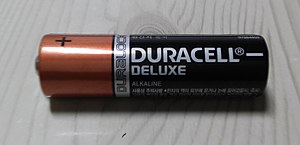
Duracell
Duracell batteri
Duracell er en amerikansk virksomhed og verdens førende producent af batterier. Udvalget omfatter også batteriopladere, lamper og elpærer.